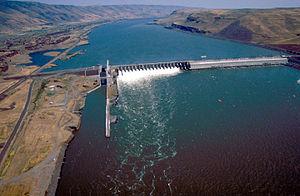
L'hydroélectricité aux États-Unis se situe en 2019 au 4ᵉ rang mondial en termes de production avec 6,4 % de la production mondiale, derrière la Chine, le Canada et le Brésil. Sa puissance installée la situe au 3ᵉ rang avec 7,9 % du total mondial en 2019, derrière la Chine et le Brésil. La puissance de ses centrales de pompage-turbinage se situe au 3ᵉ rang avec 14,5 % du total mondial, derrière la Chine et le Japon.
Liste de ponts sur le fleuve Columbia classés de l'aval à l'amont. La liste comprend également des traversées en ferry et les barrages qui permettent un passage.
Le barrage John-Day est un barrage hydroélectrique sur le fleuve Columbia, entre l'Oregon et l'État de Washington, aux États-Unis.